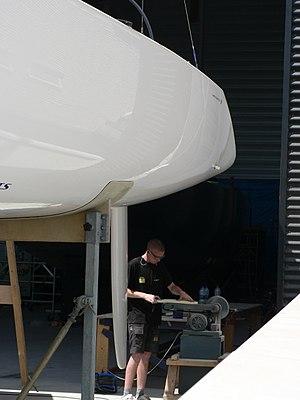
Victory Challenge est un syndicat suédois participant à la Coupe de l'America. Son propriétaire est Hugo Stenbeck.